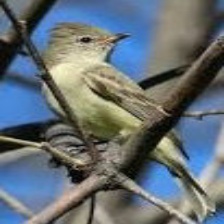
Species: NORTHERN BEARDLESS TYRANNULET
Scientific name: CAMPTOSTOMA IMBERBE